Bell mouth

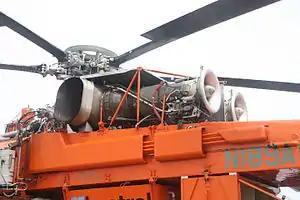
Inlet bellmouths (right) on the two turboshaft engines of a heavy-lift helicopter

In building services engineering and HVAC, a bell mouth is a tapered expanding or reducing opening in the end of a ventilation duct, so named because the taper can resemble that of a bell shape. They are primarily designed and used for return air or extract air purposes within building ventilation systems, more commonly located within ceiling voids or other similar plenum. The bellmouth cross-sectional area is normally double that of the duct area so that the air velocity entering the bellmouth is low (to reduce noise, turbulence and pressure drop), and gradually increases to the normal design velocity of the ductwork. The angle of the bellmouth is normally tapered at about 45° as a balance between keeping the bellmouth short without causing too much turbulence or excessive pressure drop. Bellmouths can be manufactured to suit either circular or rectangular ductwork sections.